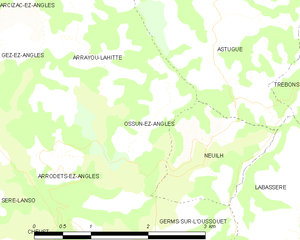
Carte des communes françaises
Ossun-ez-Angles est une commune française située dans le département des Hautes-Pyrénées, en région Occitanie.